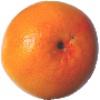
Label: pink_grapefruit